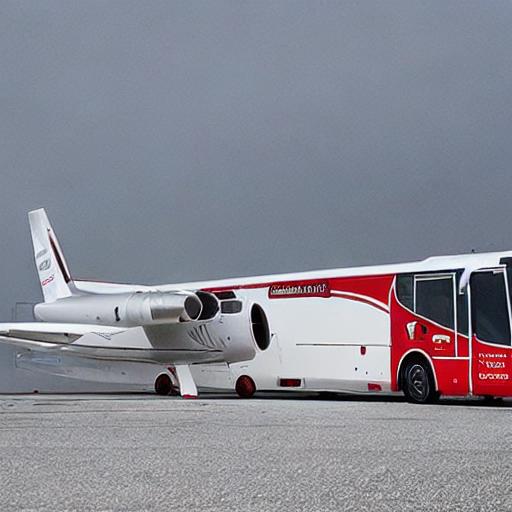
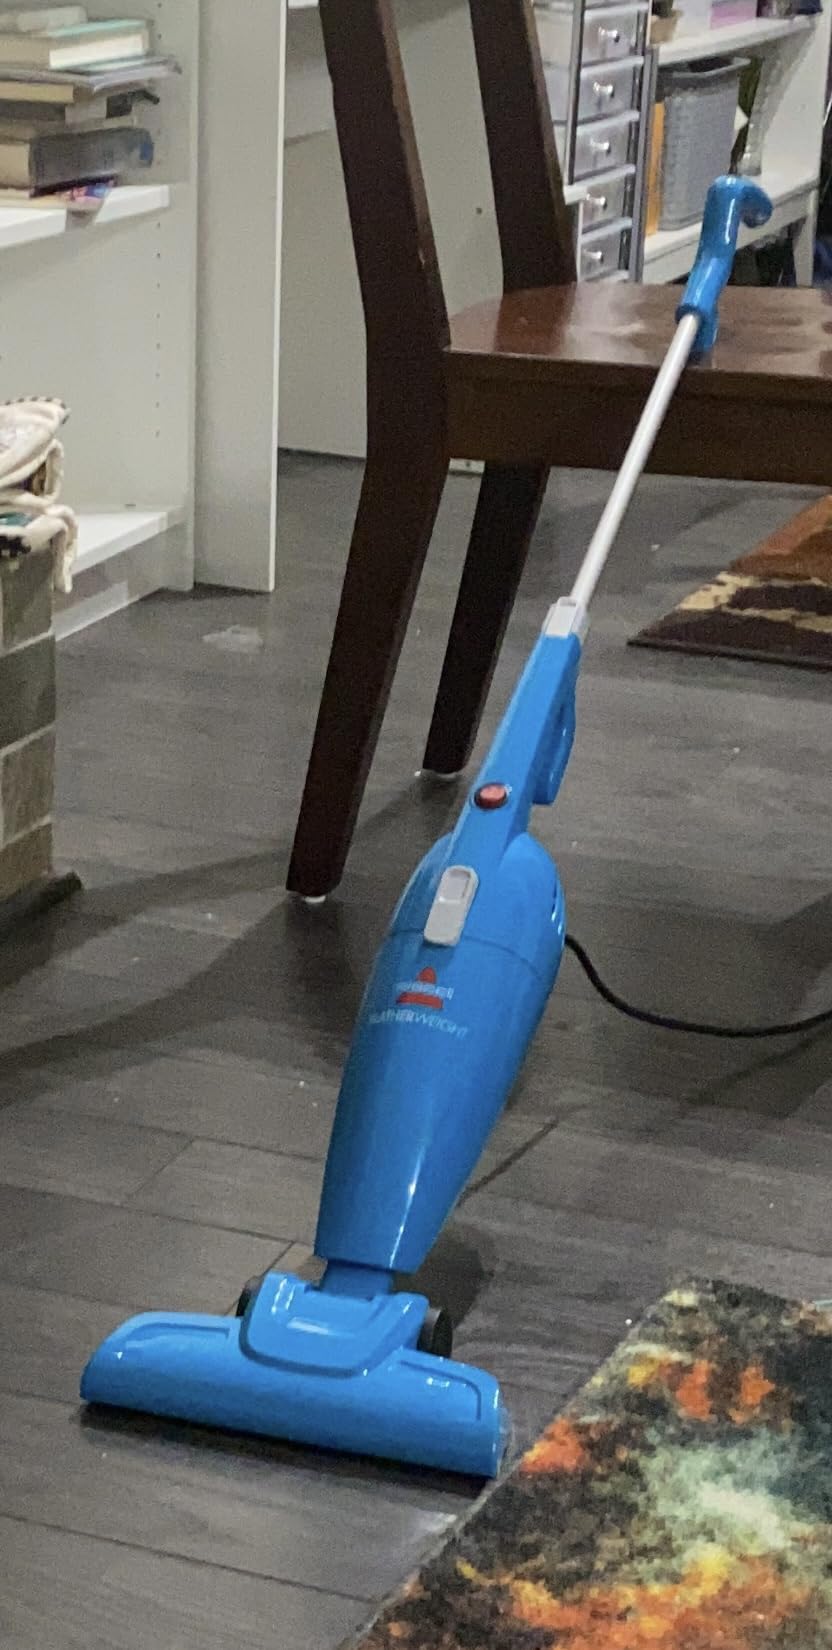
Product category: items_vacuum
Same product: no